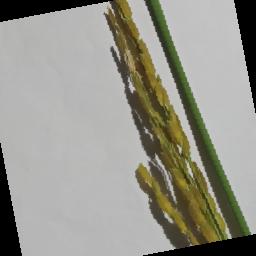
Label: Rice___Neck_Blast